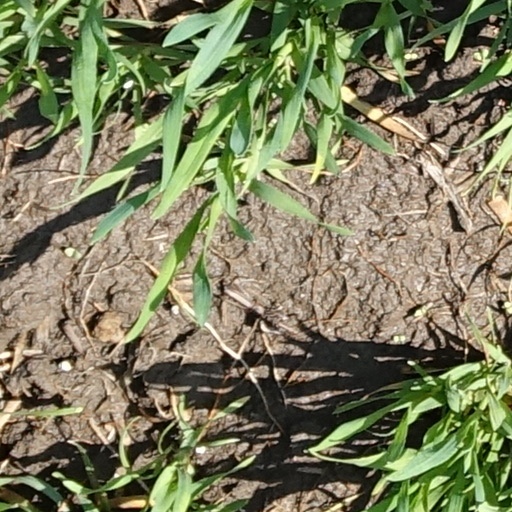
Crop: wheat